Hidradenoma

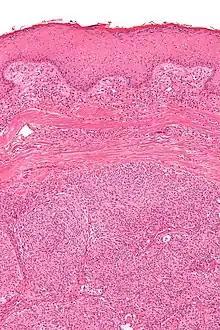
Micrograph showing an acrospiroma. H&E stain.

Hidradenoma refers to a benign adnexal tumor of the apical sweat gland. These are 1–3 cm translucent blue cystic nodules. It usually presents as a single, small skin-colored lesion, and may be considered closely related to or a variant of poromas. Hidradenomas are often sub-classified based on subtle histologic differences, for example: